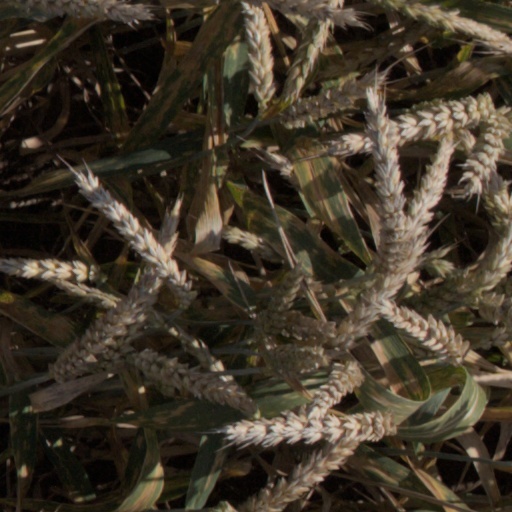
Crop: wheat